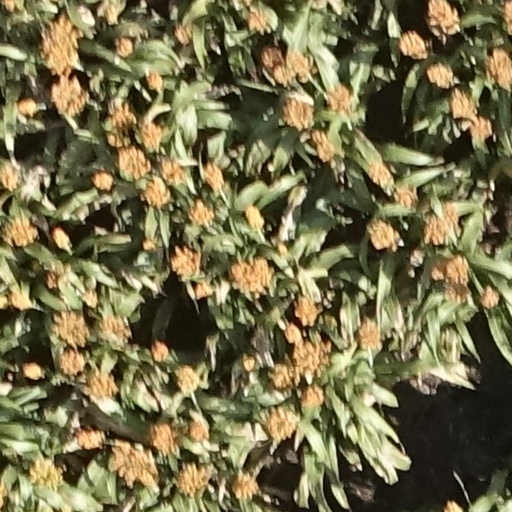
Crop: sorghum